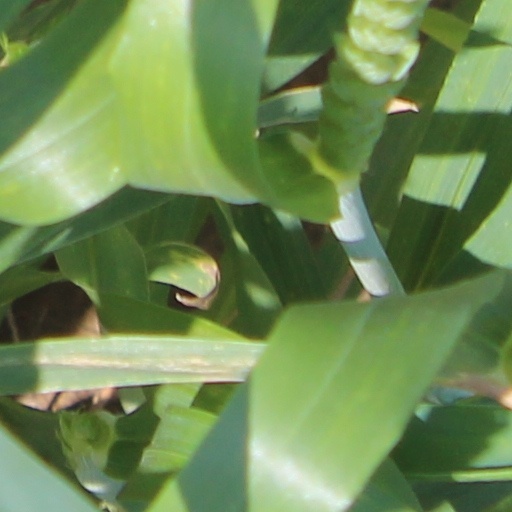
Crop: wheat